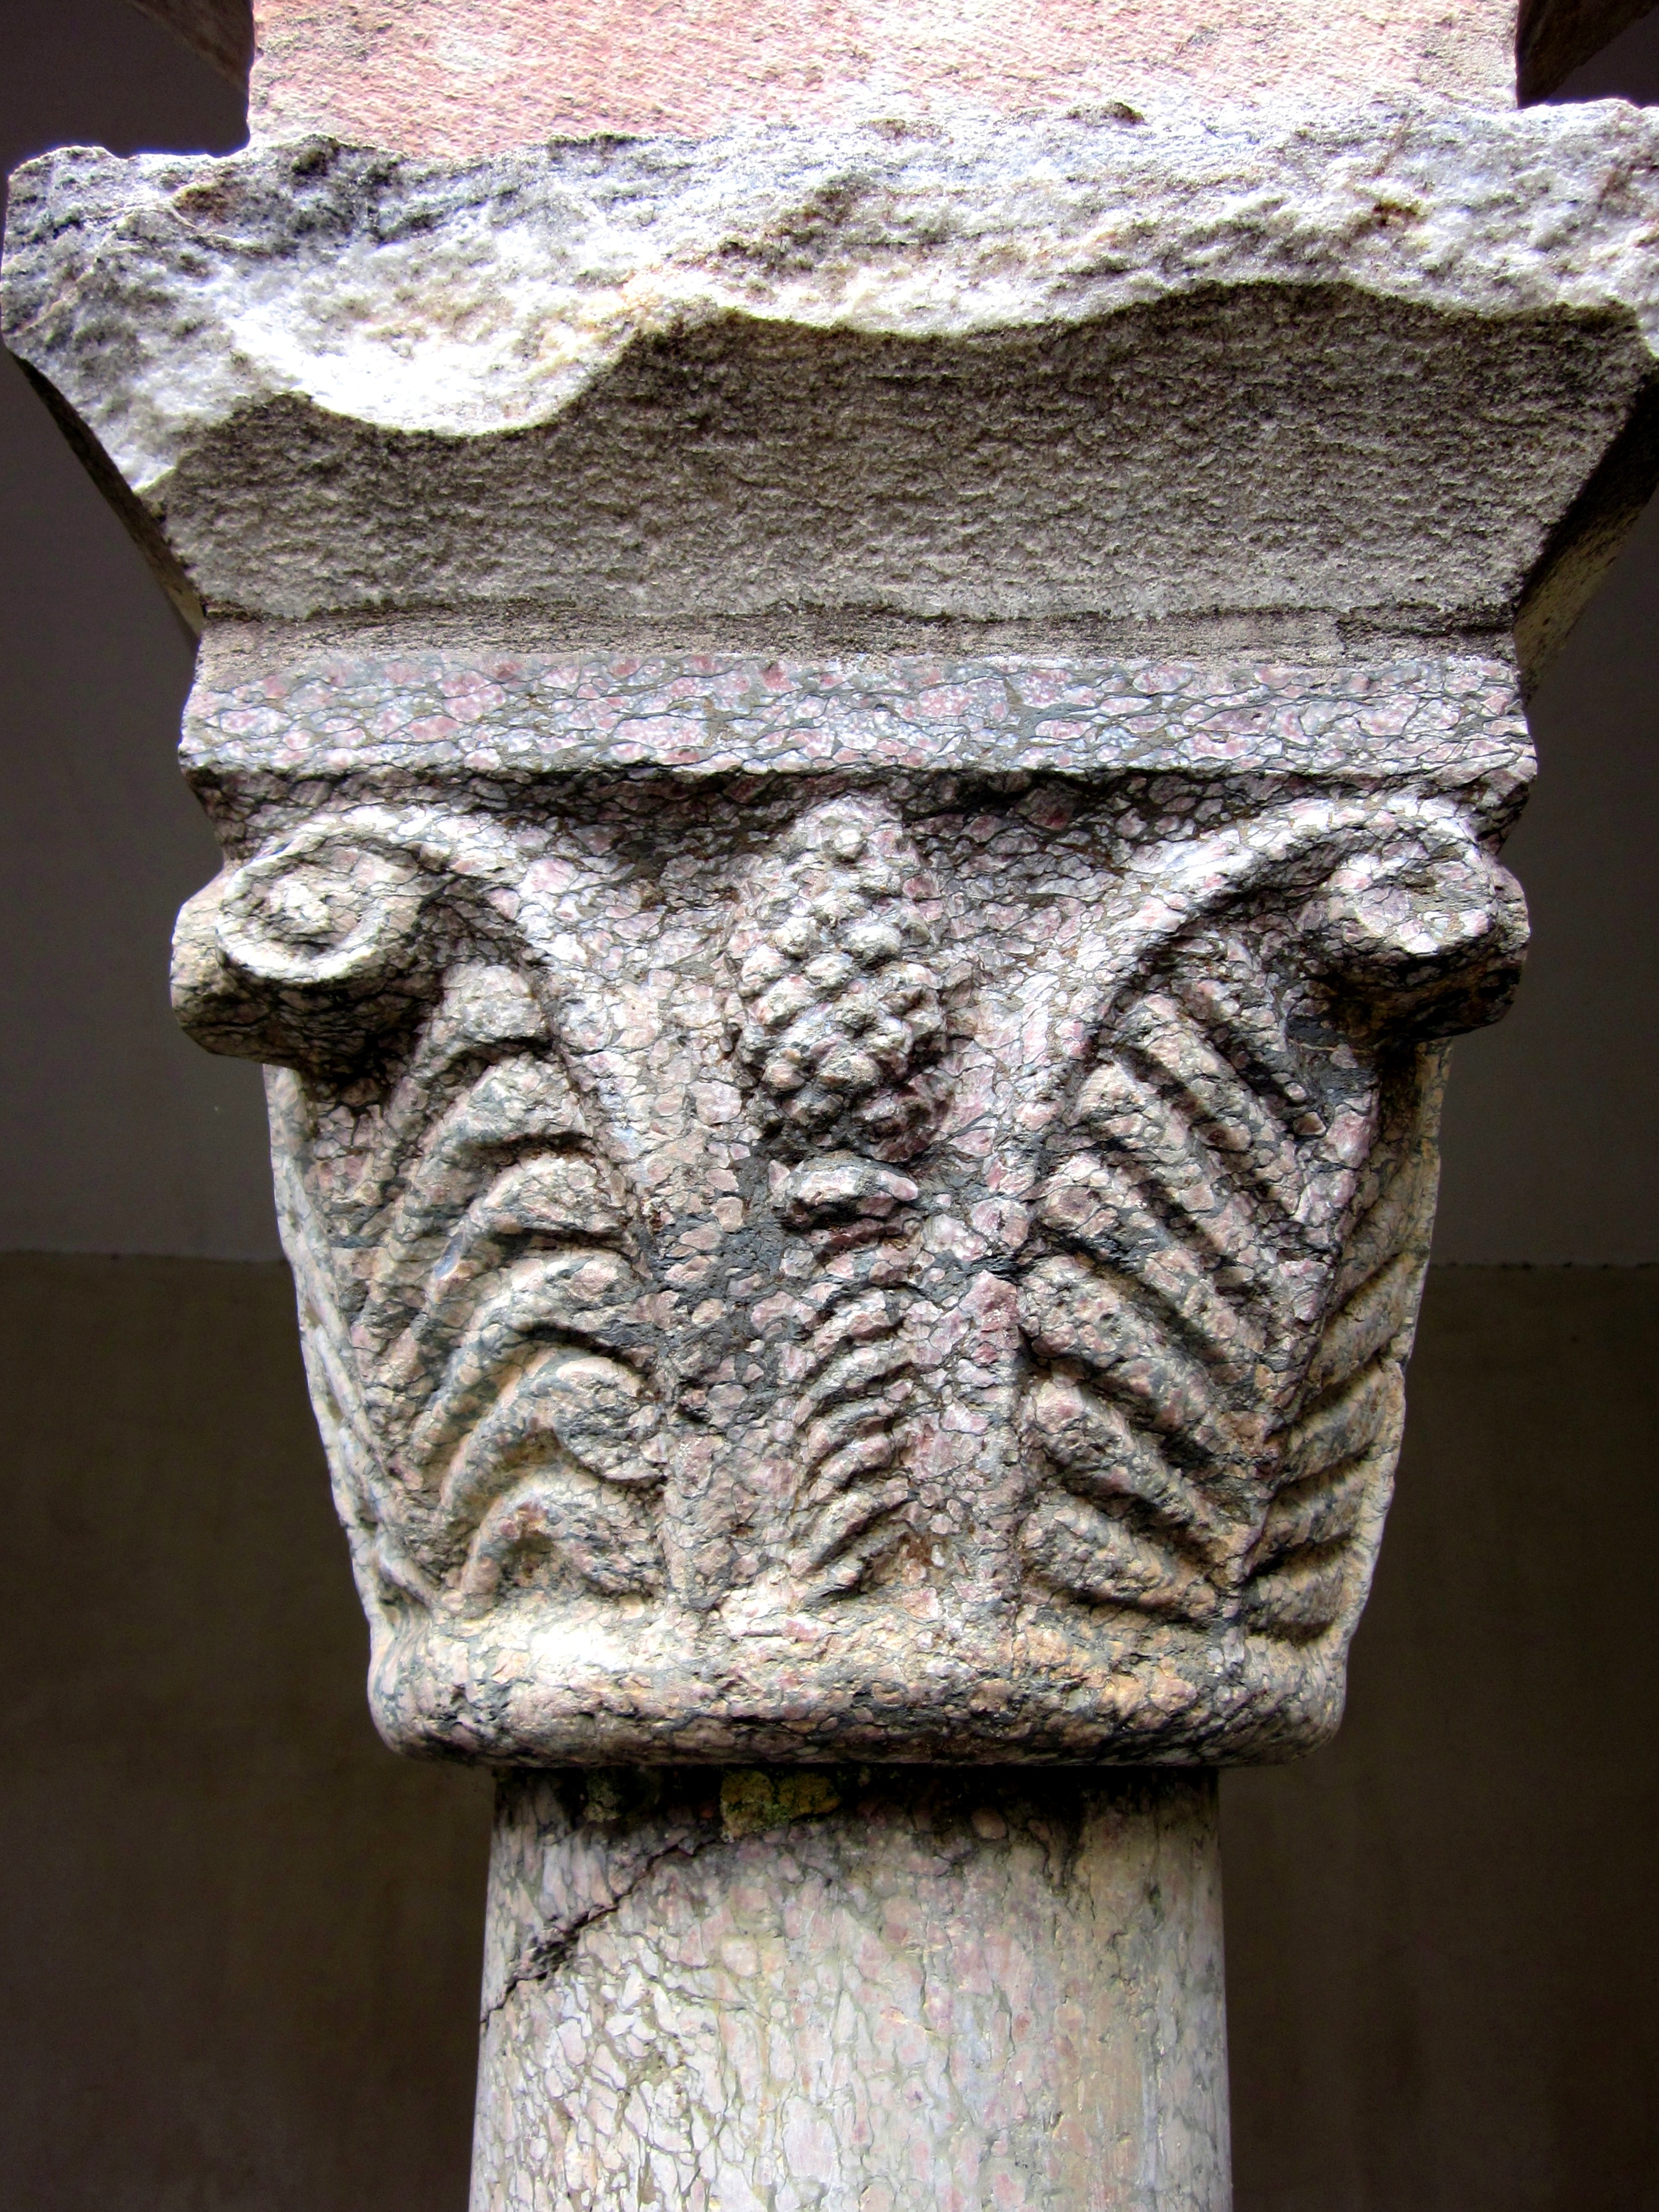
structure, wood, monument, france, statue, column, sculpture, capital, art, temple, abbey, carving, stele, stone carving, benedictine, ancient history, saint g nis des fontaines, pyr n es orientales, nonbuilding structure